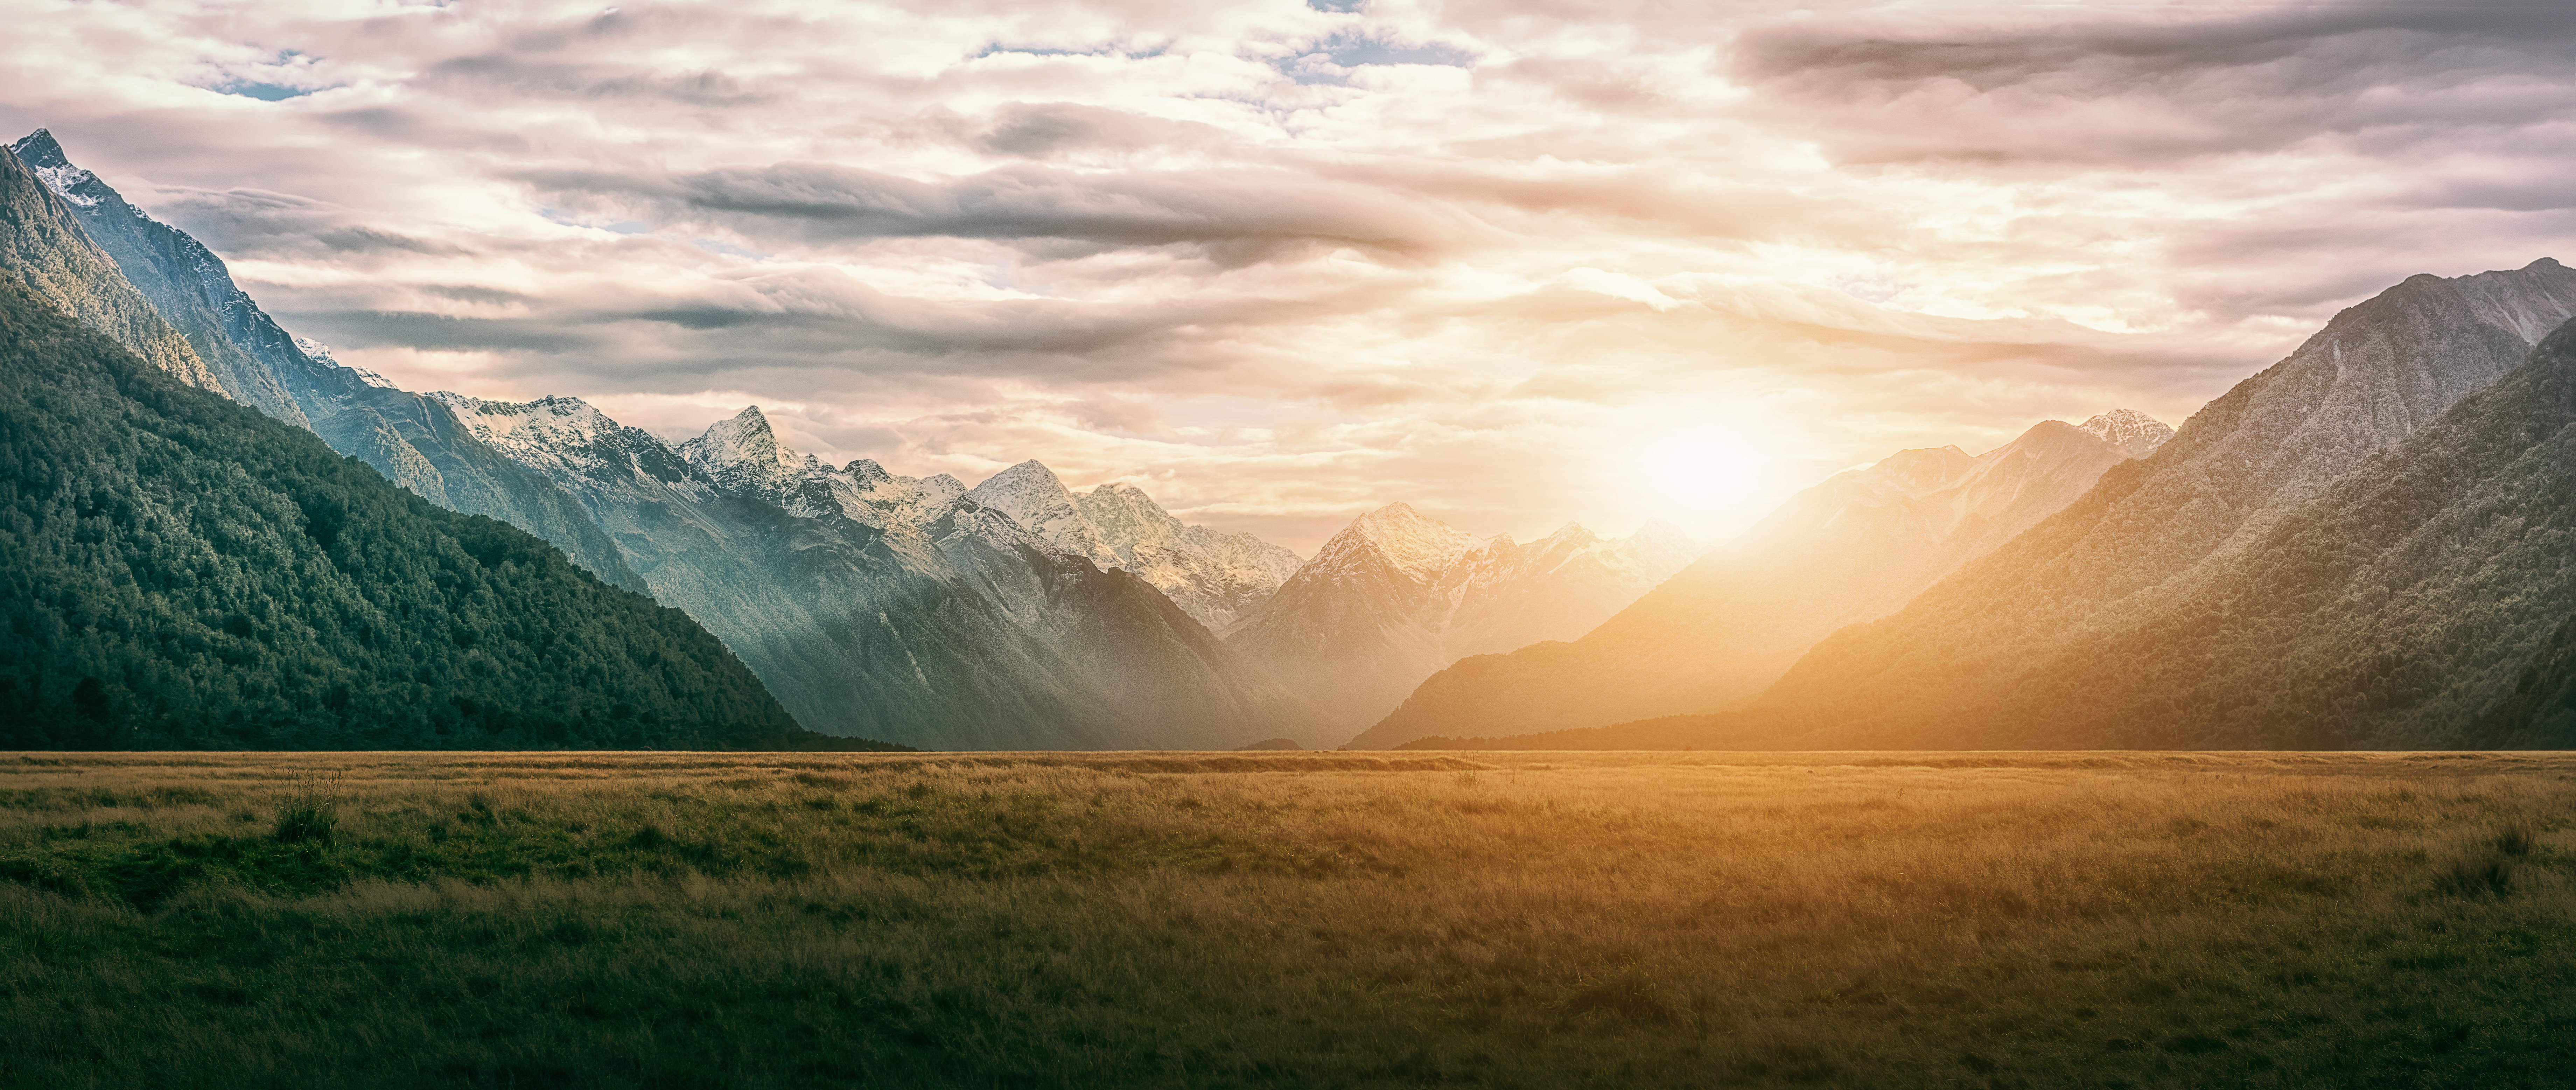
new, zealand, landscape, peak, nature, blue, farm, napier, island, south, view, mount, green, beautiful, sky, beauty, tourism, scenic, sunny, mountain, wool, cook, park, sheep, summer, white, background, travel, winter, mata, water, grass, outdoor, snow, te, scenery, cloud, valley, high, meadow, glacier, morning, national, grazing, mountains, natural, light, field, fresh, holiday, atmosphere, natural landscape, sunlight, body of water, atmospheric phenomenon, tree, horizon, sunrise, grassland, mountain range, plant, cumulus, afterglow, slope, massif, hill, road, plateau, geology, meteorological phenomenon, fell, mist, ridge, dawn, sunset, pasture, evening, summit, prairie, steppe, haze, rock, tundra, alps